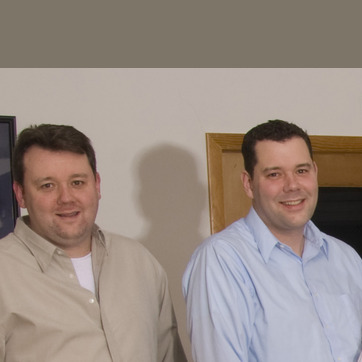
Material: painted